Officeworks

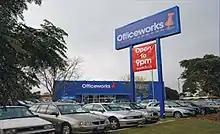
Officeworks store prior to 2022 rebrand.

In February 2018, Officeworks updated their tagline to "making bigger things happen" to reinforce that they're there to support customers by having a wide range of products at low prices and with great service.